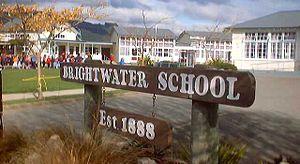
Brightwater est une ville située au sud-ouest de Nelson dans la région de Tasman dans l’île du Sud de la Nouvelle-Zélande. La ville sied sur les rives de la rivière Wairoa et fut le lieu de naissance du prix Nobel de chimie Ernest Rutherford, à qui sont dédiés un mémorial et une rue.